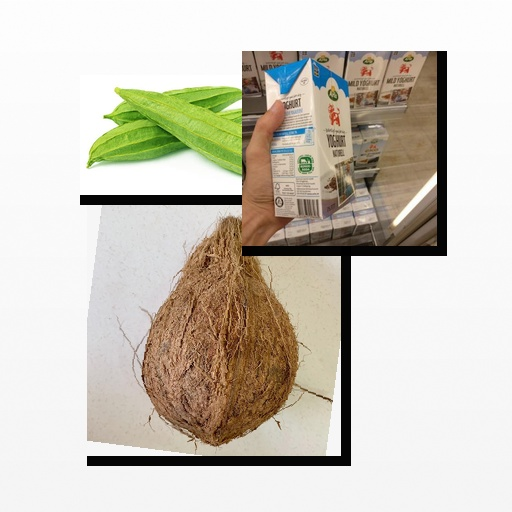
Food items: coconut, natural_yogurt, ridge_gourd